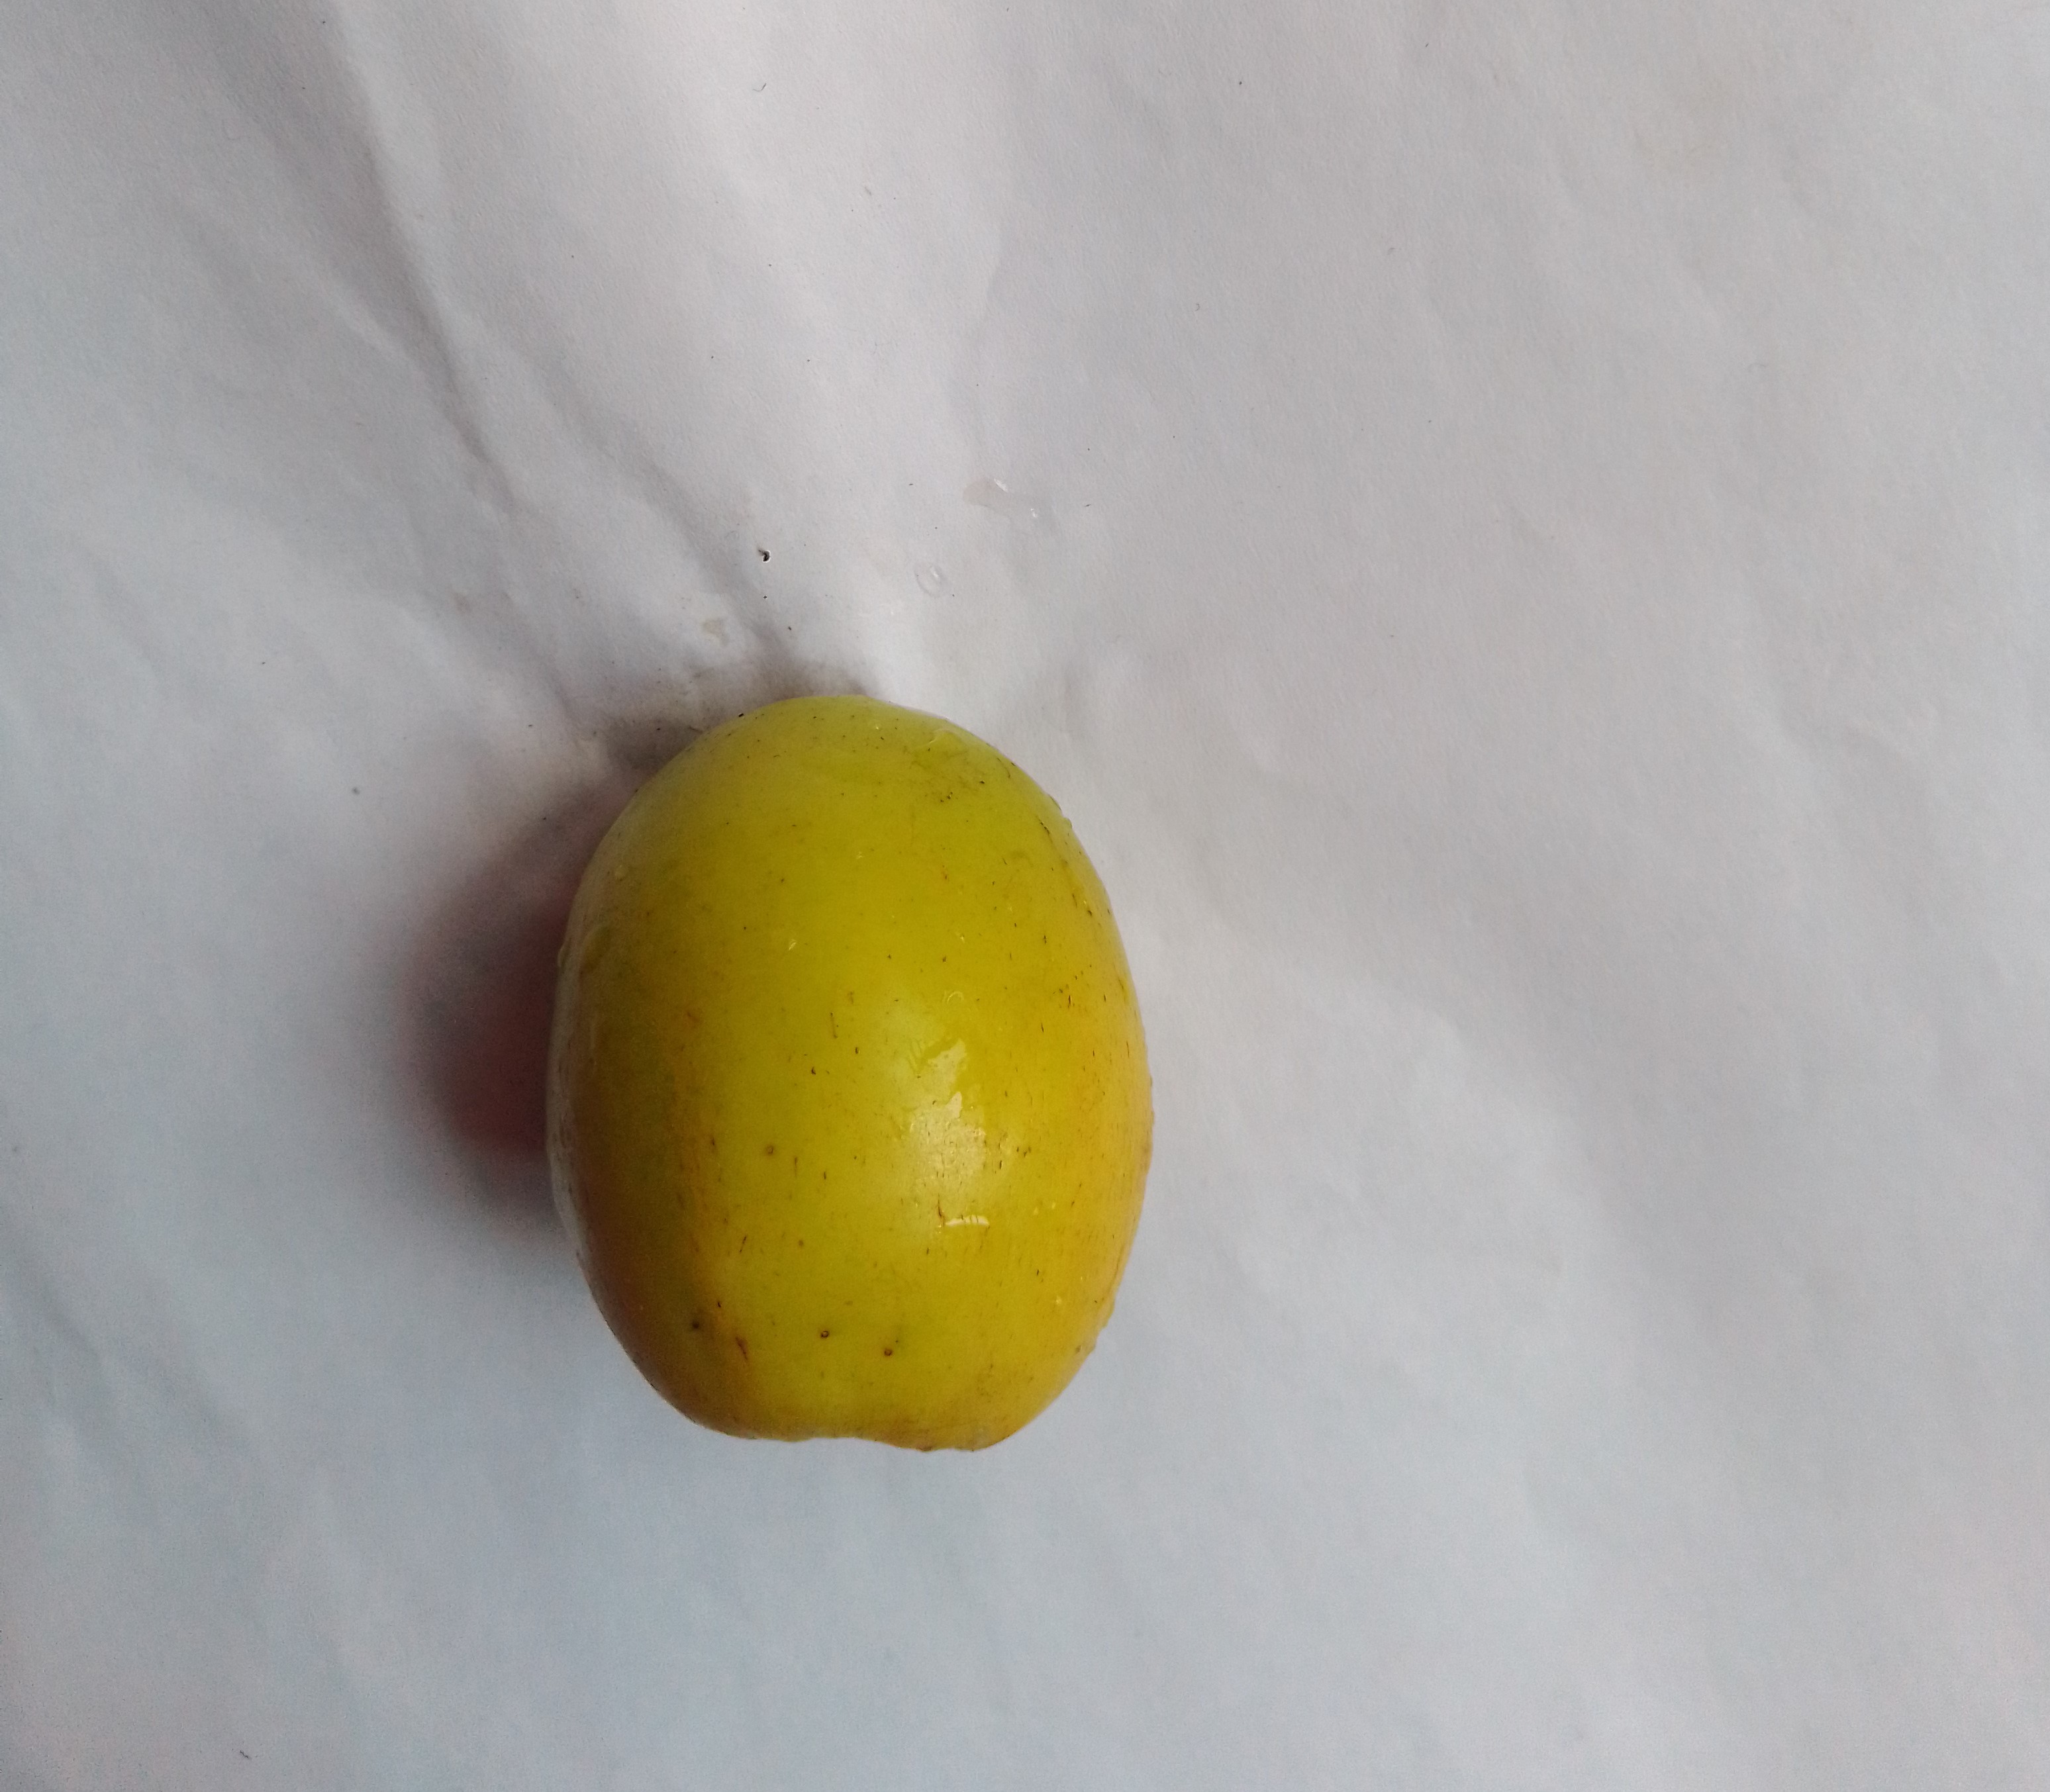
Fruit: jujube
Condition: fresh